Marvin Miller (actor)

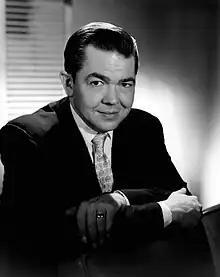
Miller in 1958

Marvin Elliott Miller (born Marvin Mueller; July 18, 1913 – February 8, 1985) was an American actor. Possessing a deep baritone voice, he began his career in radio in St. Louis, Missouri before becoming a Hollywood actor. He is remembered for voicing Robby the Robot in the science fiction film "Forbidden Planet" (1956), a role he reprised in the lesser-known "The Invisible Boy" (1957).